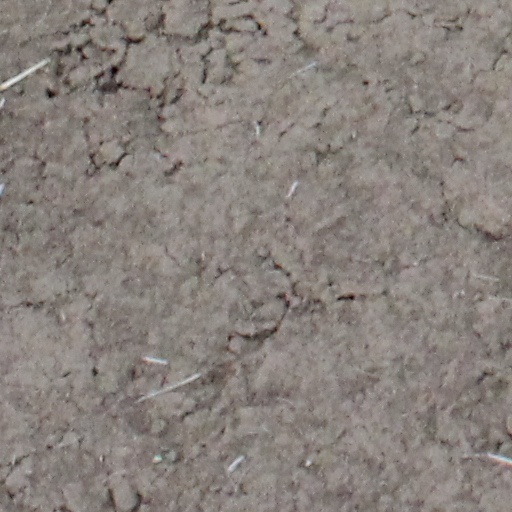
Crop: wheat